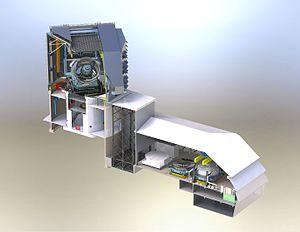
L'Observatoire Vera-C.-Rubin, anciennement nommé Large Synoptic Survey Telescope, est un télescope optique américain de grande taille en cours de construction à une centaine de kilomètres de La Serena, au nord du Chili, et caractérisé par un champ d'observation très large. Les caractéristiques de ce télescope de relevé astronomique lui permettent de photographier l'ensemble du ciel austral en un peu plus de trois jours, avec une sensibilité lui permettant de fournir des images d'objets dont la magnitude apparente est inférieure ou égale à 24. Sa résolution spatiale est de 0,2 secondes d'arc. Le mode d'observation est optimisé pour détecter les phénomènes transitoires. Au cours des 10 années d'observation programmées, le LSST doit photographier 825 fois l'ensemble du ciel austral, ce qui permettra, en fusionnant les différentes images, d'atteindre une magnitude apparente de 27.